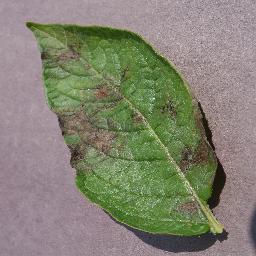
Label: Potato___Late_blight